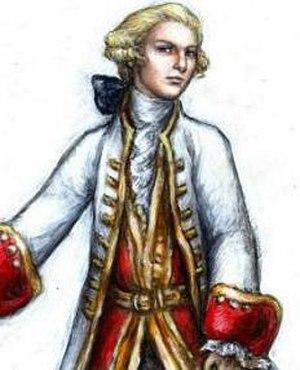
Dessin imaginaire du marquis de Sade Español: Dibujo imaginario del marqués de Sade.